Polished concrete

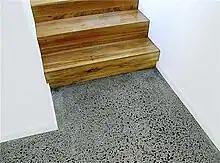
New polished concrete floor

Polished concrete may be considered a form of sustainable design flooring, if less material is used than in comparable types of flooring.